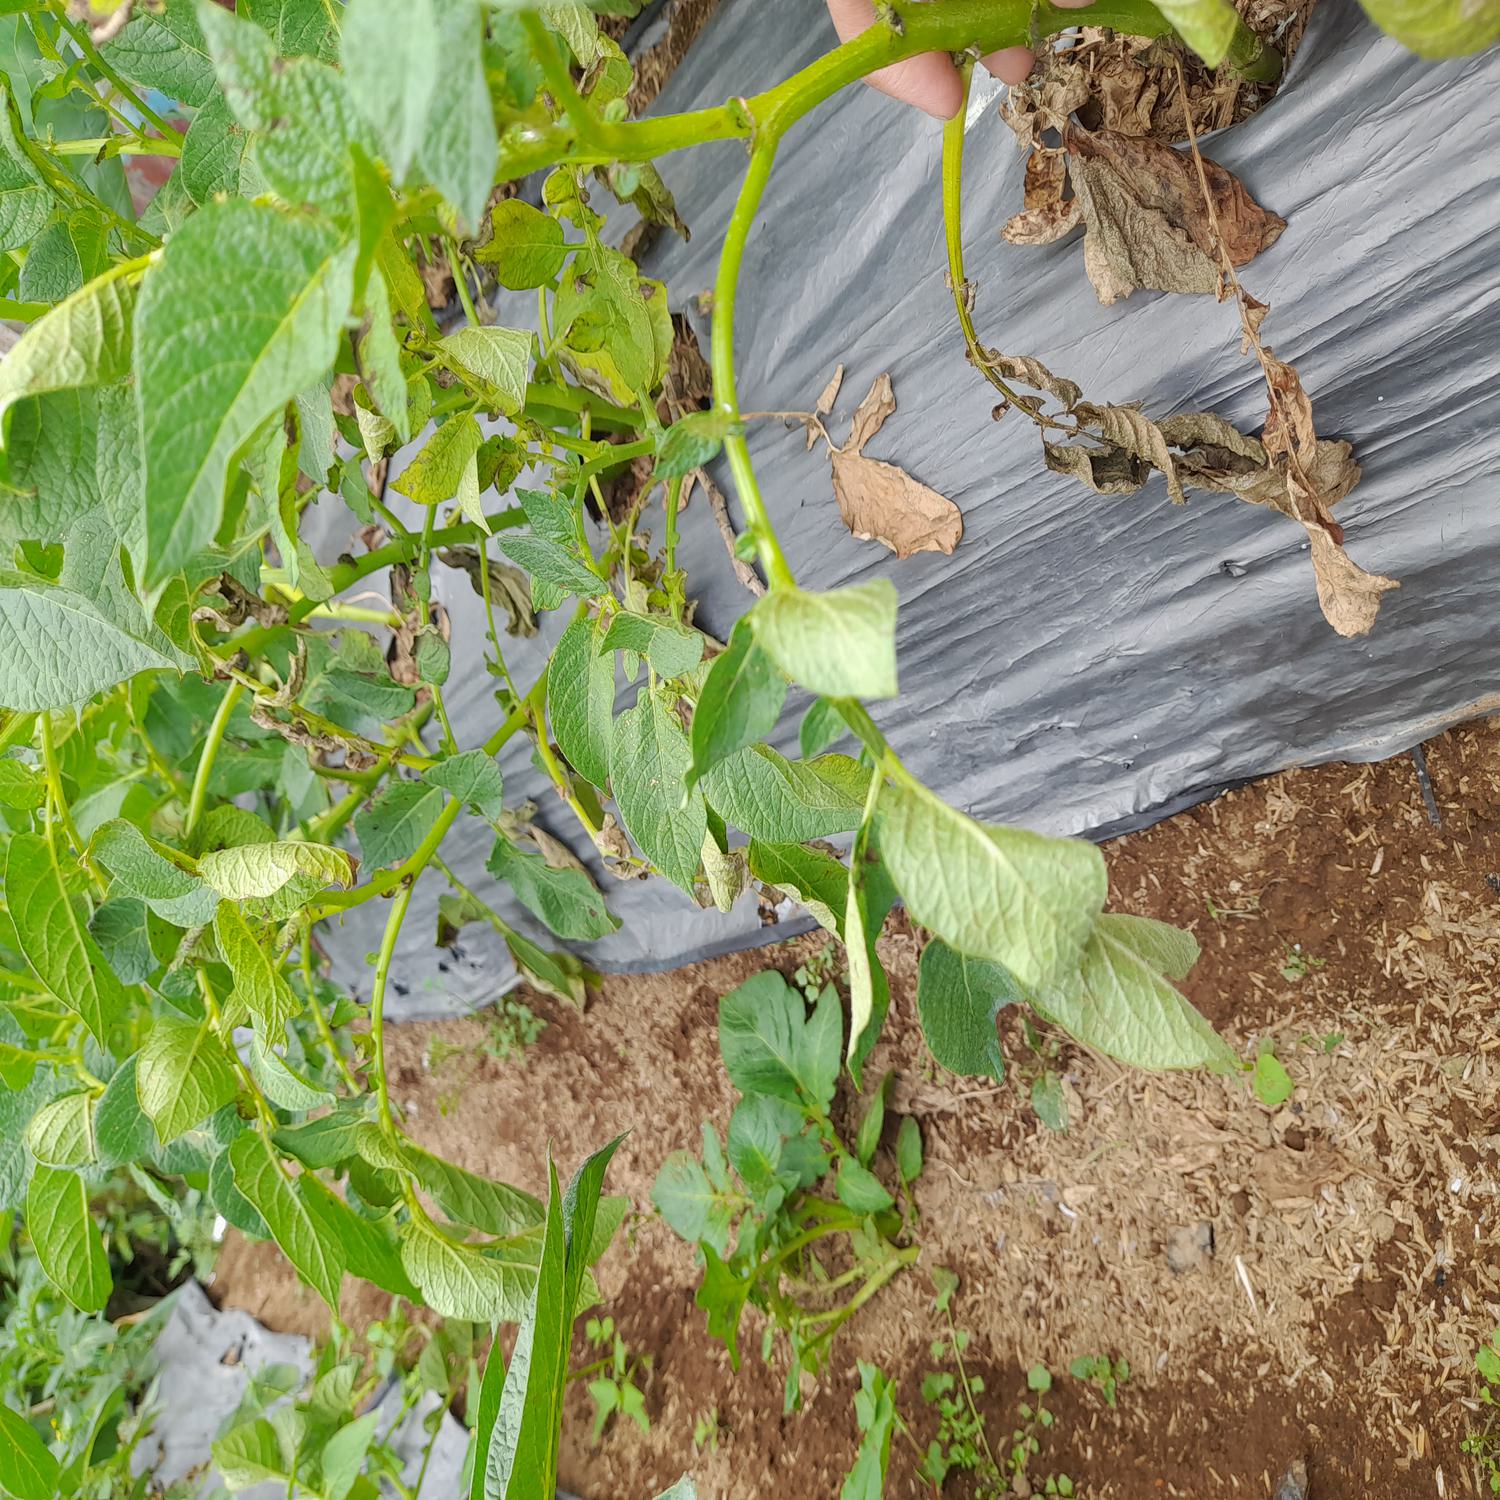
Etiqueta: Pudricion_Parda